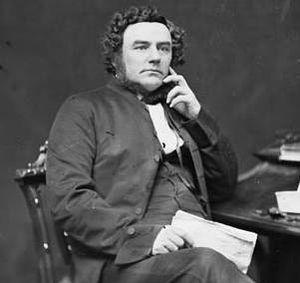
Liste des conseillers législatifs de la Province du Canada. Les personnes suivantes ont été membres du Conseil législatif de la Province du Canada.